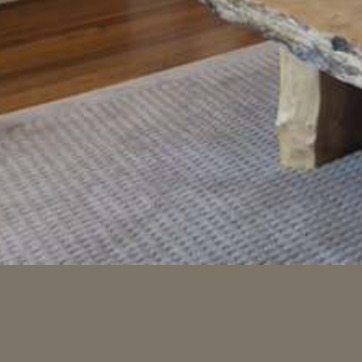
Material: carpet